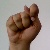
The image shows a hand gesture representing the letter 'T' in Indian Sign Language.